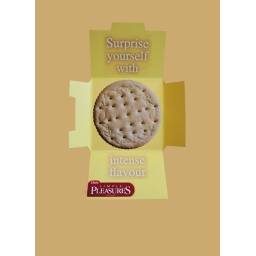
The red box opened. Surprise! It's a delicious Simple Pleasures cookie!Never judge a cookie by the cover! Taste the intense flavour.